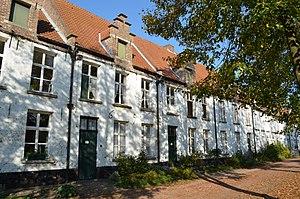
Cette page regroupe l'ensemble des monuments classés de la ville belge de Termonde.
Le béguinage Saint-Alexis est un béguinage situé à Termonde dans la province de Flandre-Orientale en Belgique et qui fut fondé à la fin du XIIIᵉ siècle.